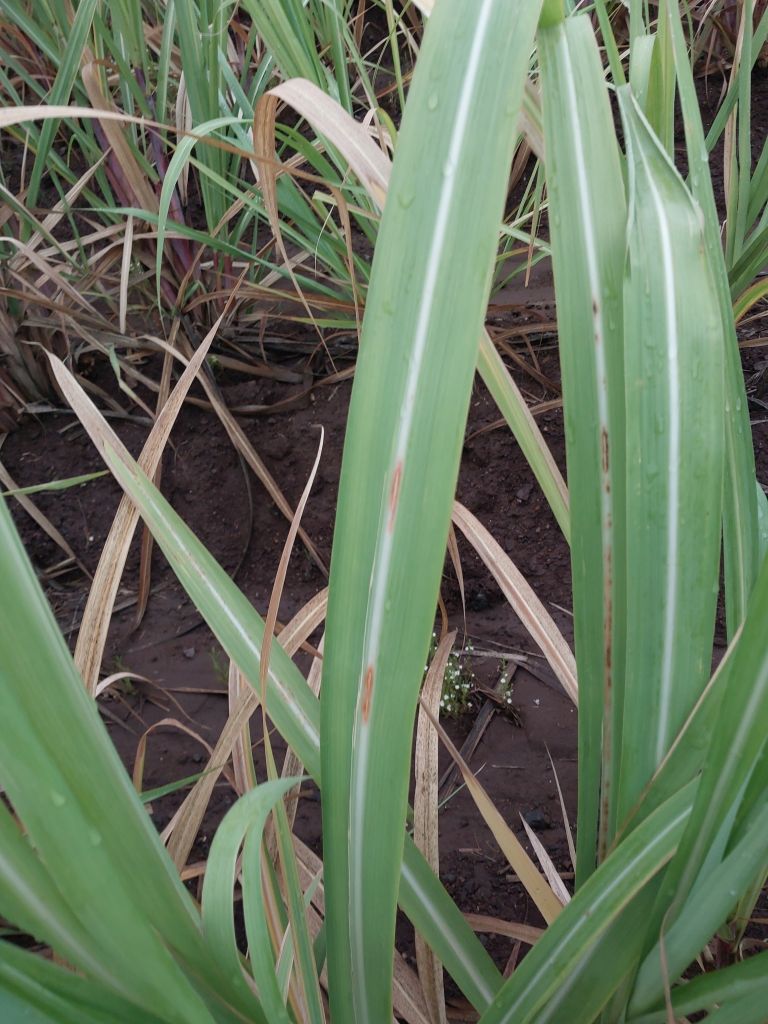
Label: Brown Spot